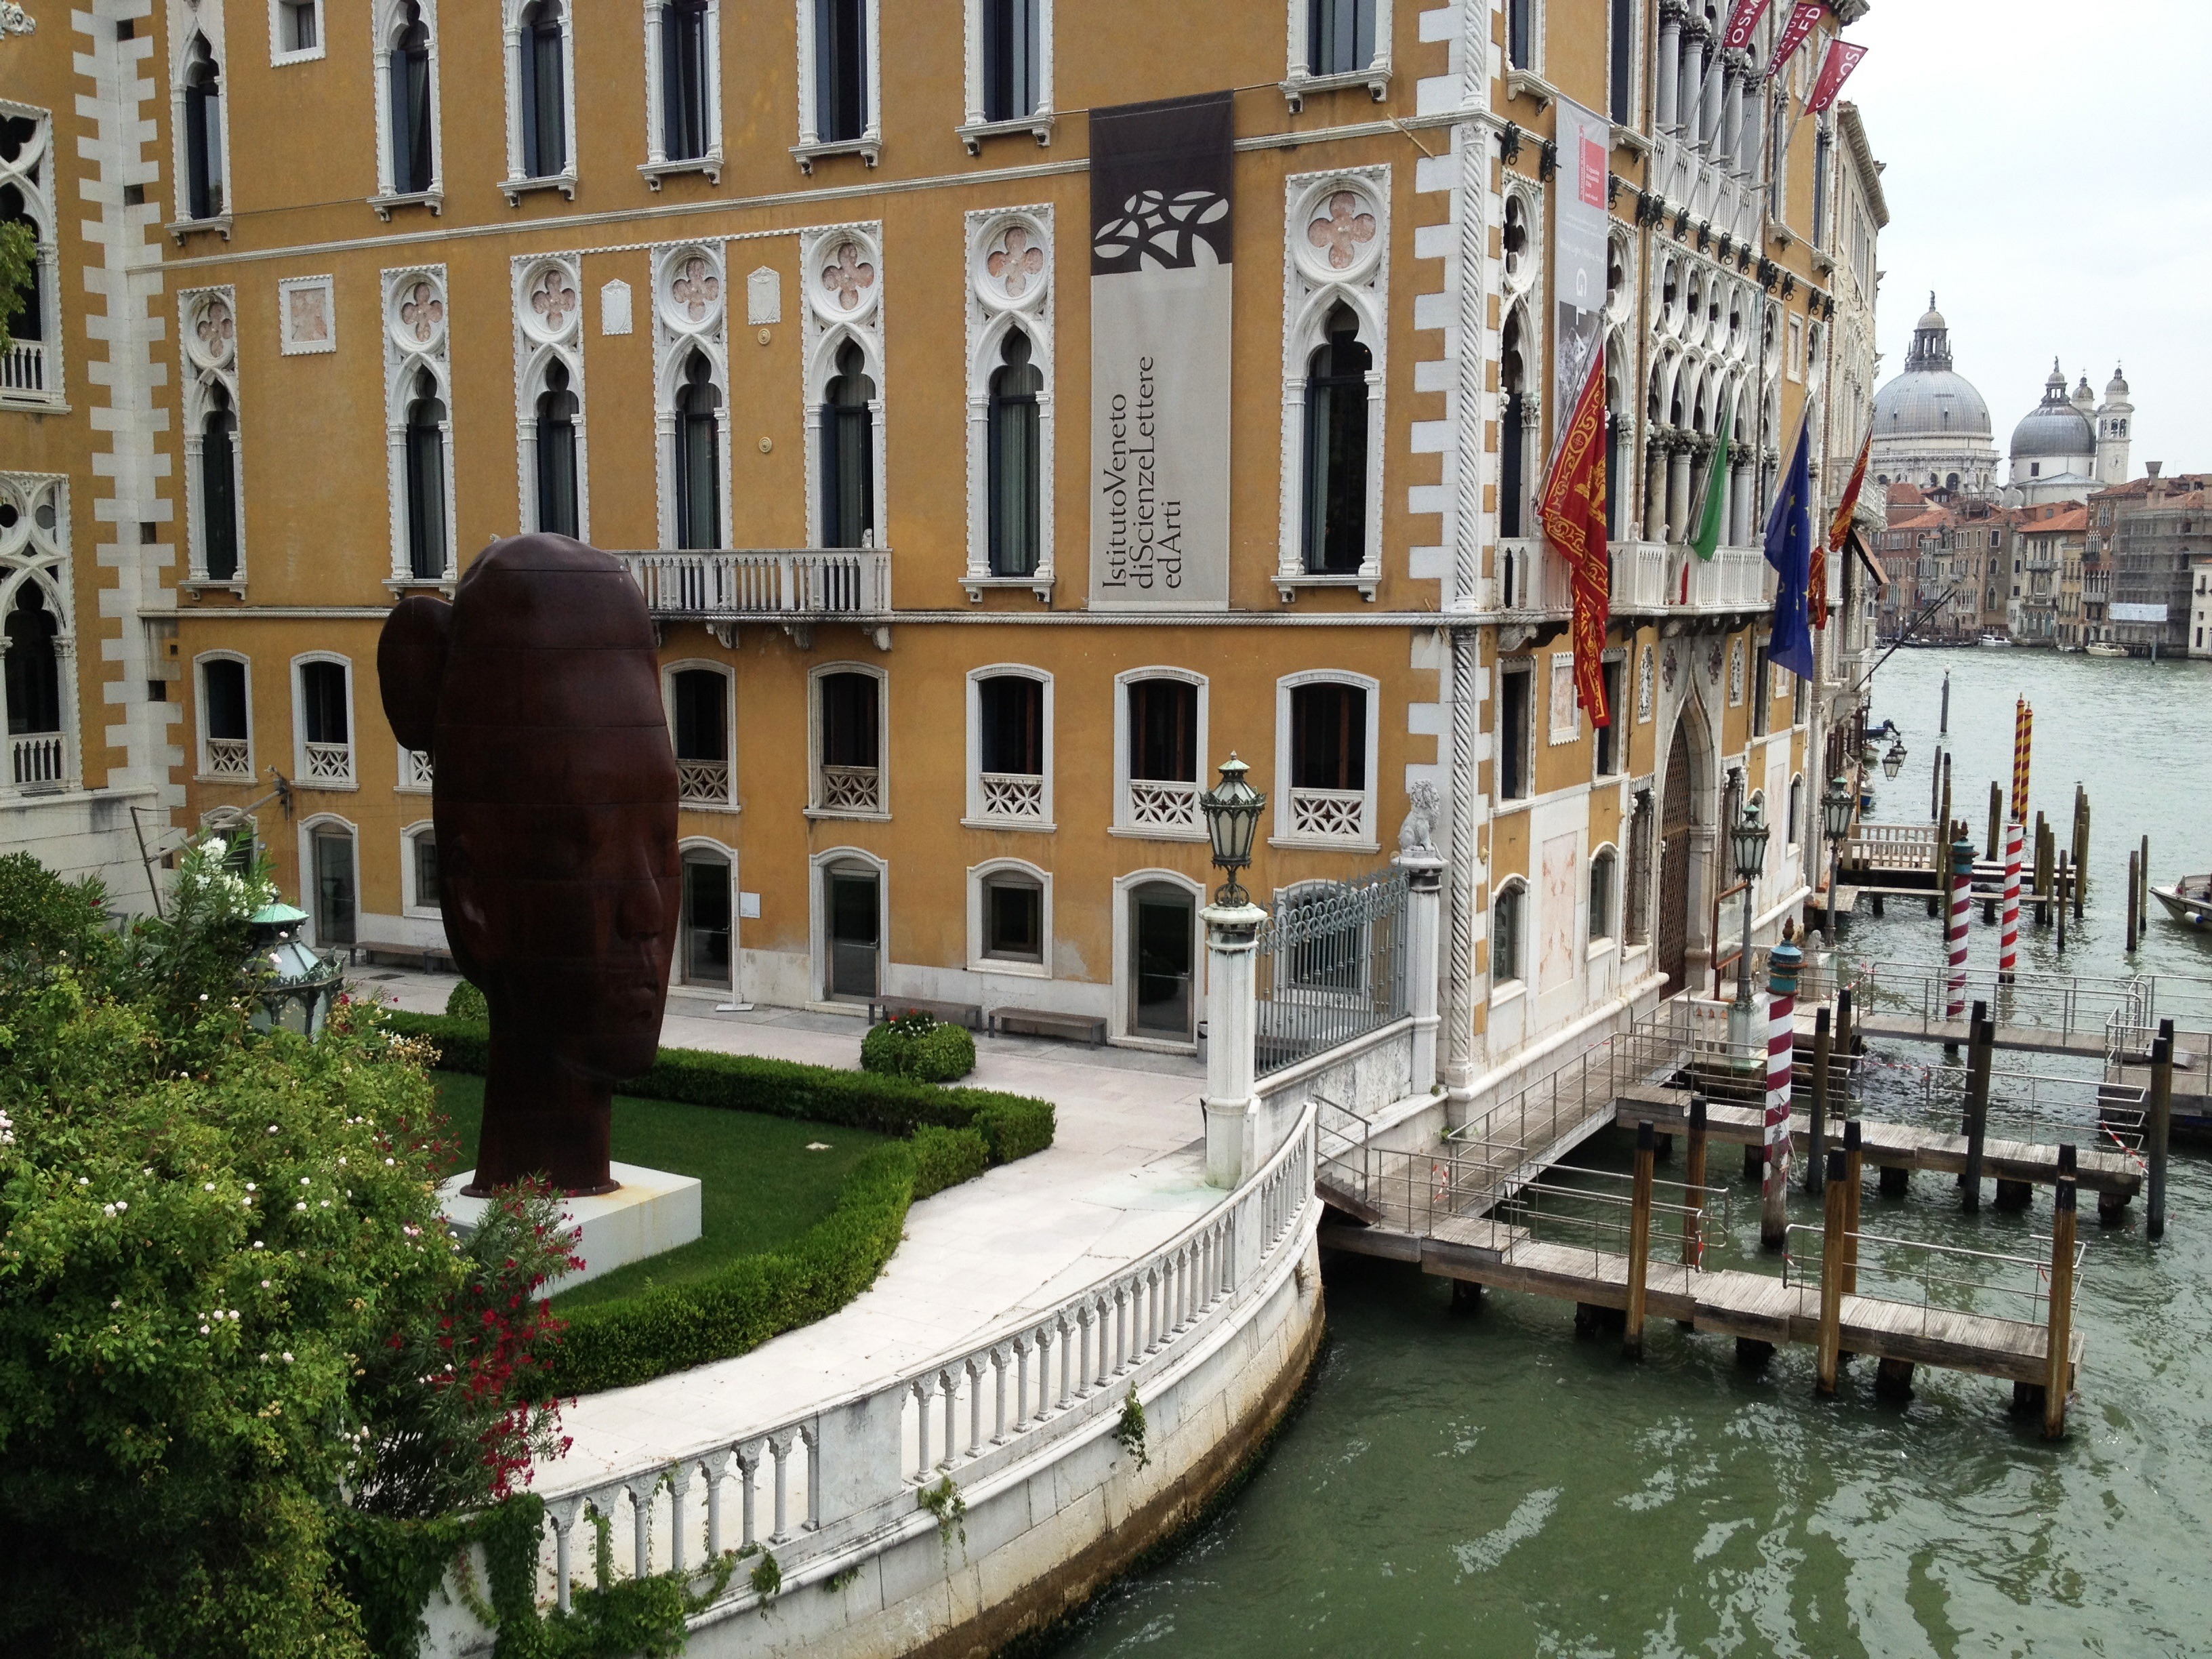
town, palace, canal, vehicle, plaza, landmark, venice, tourism, waterway, art, town square, estate, canale grande, biennale